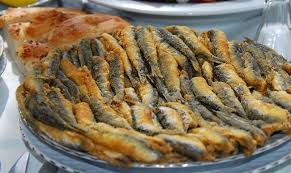
Yemek: hamsi